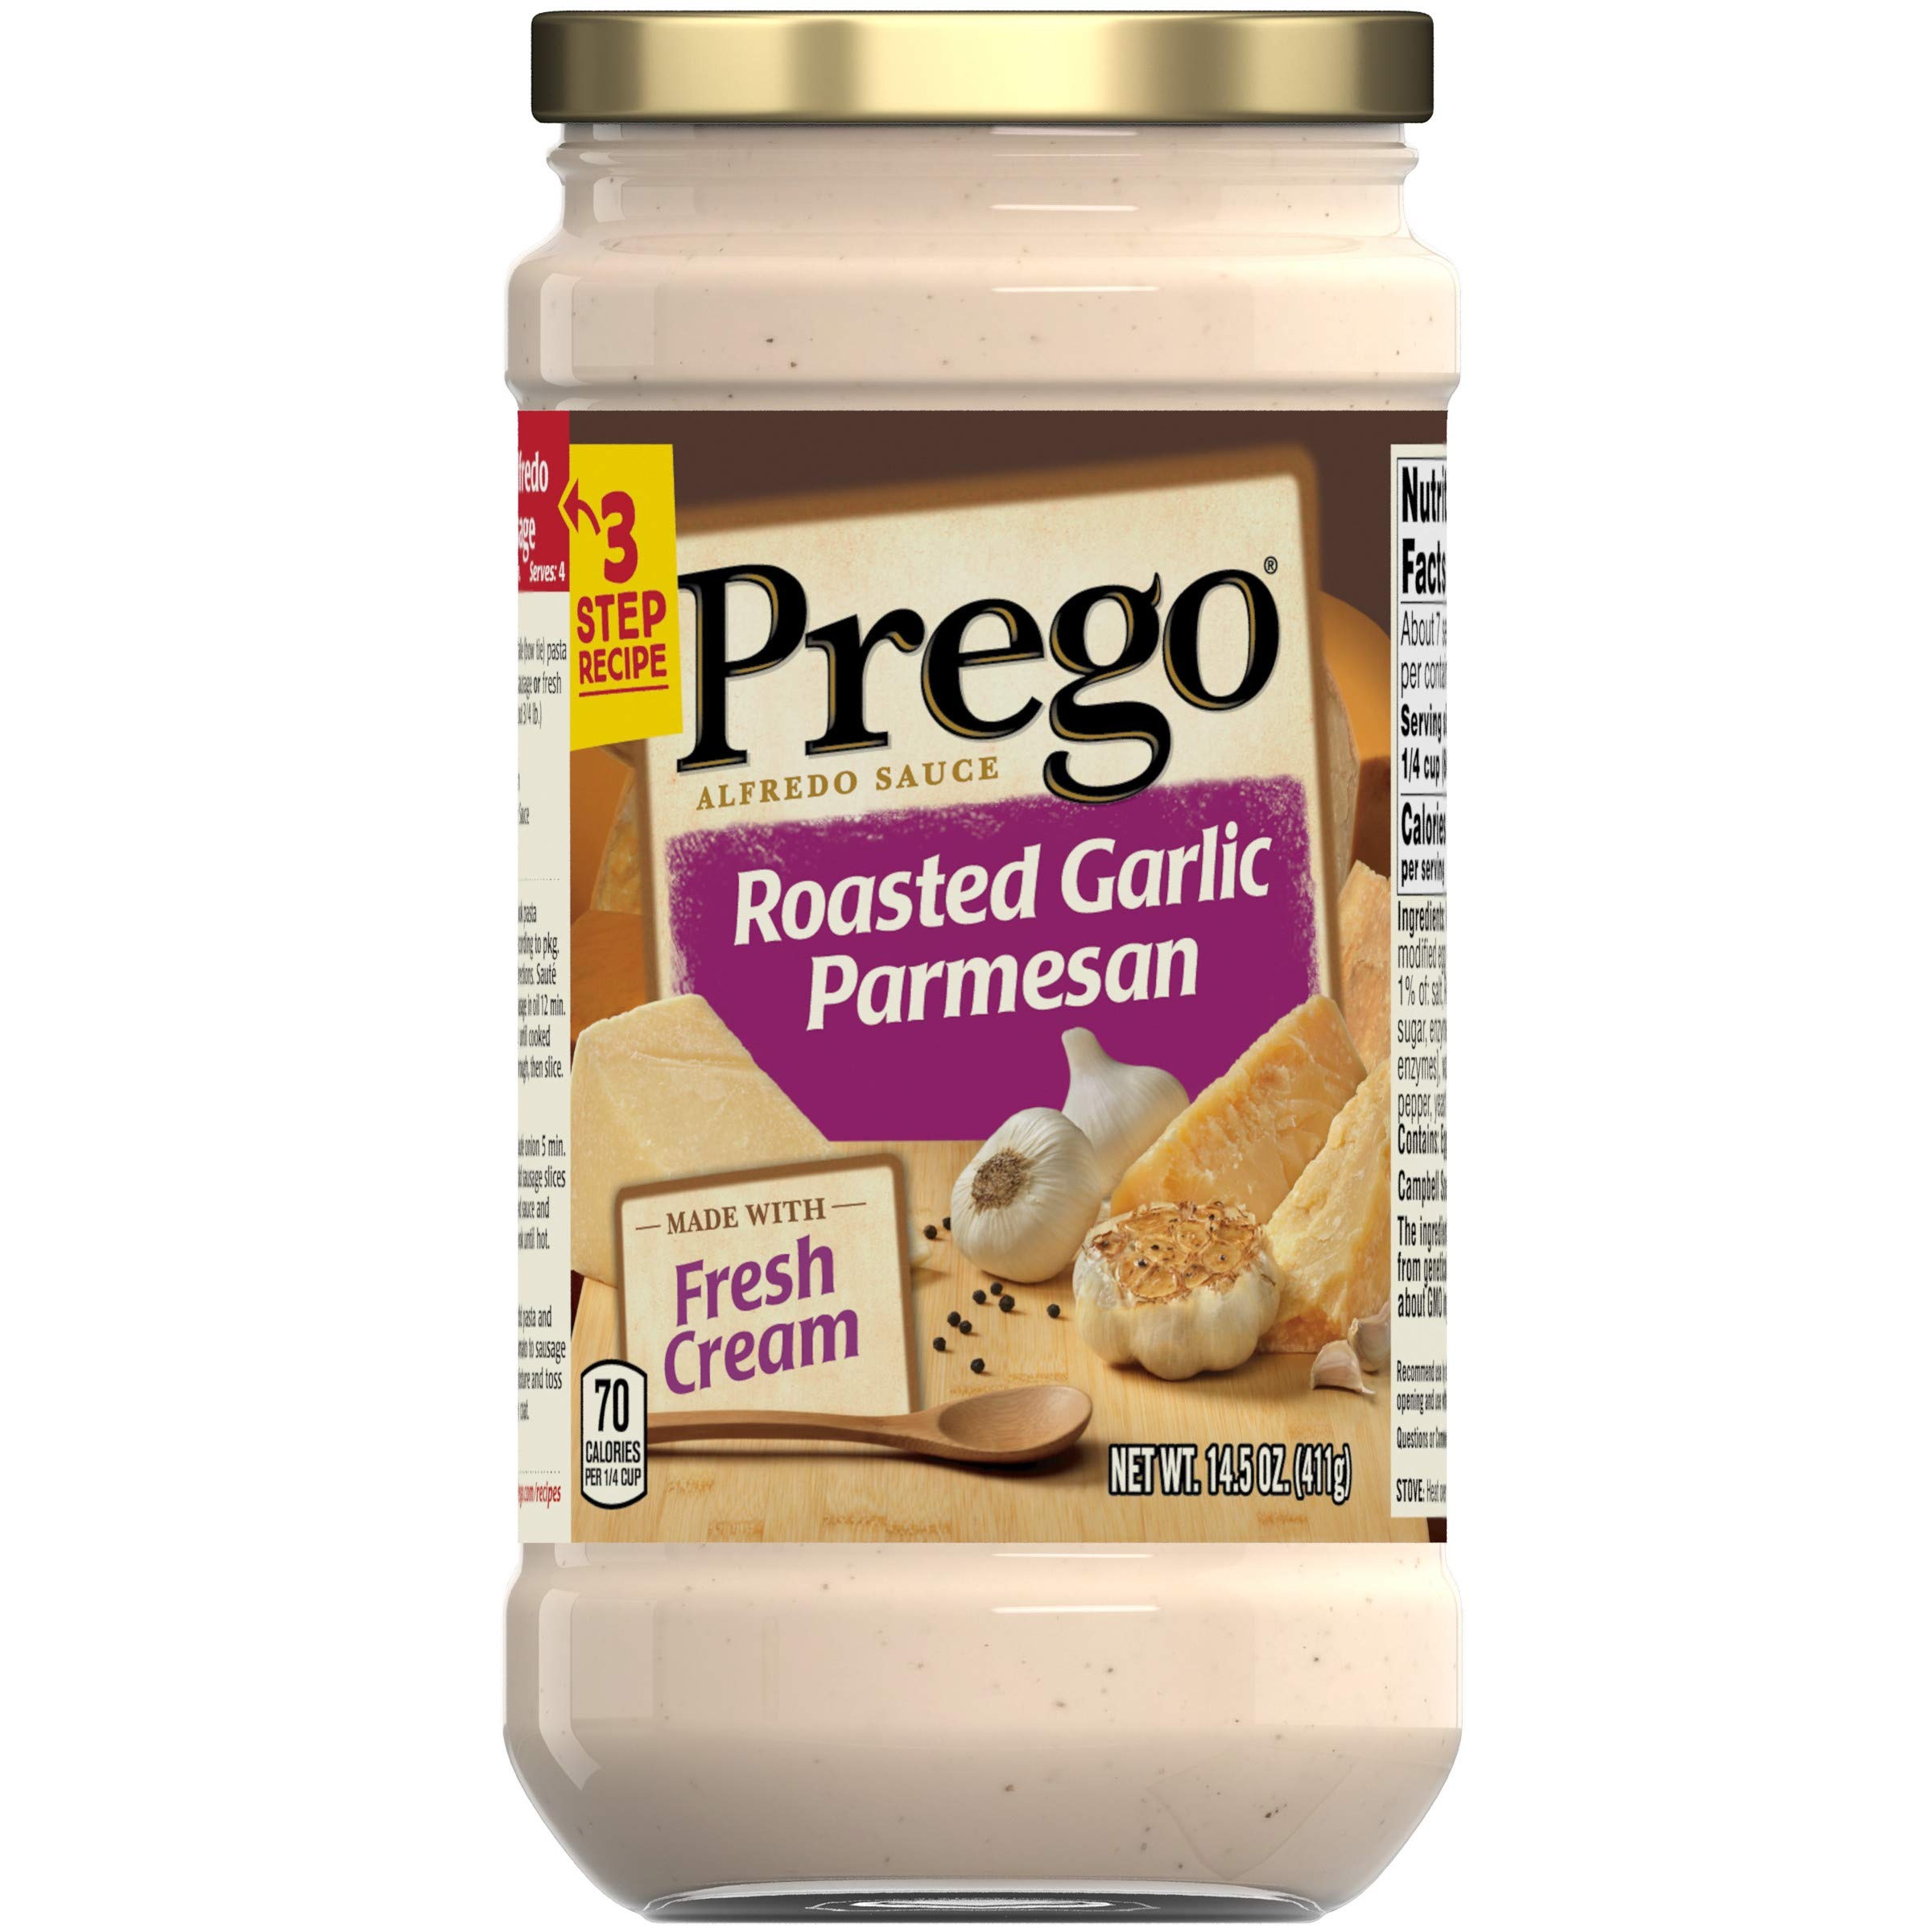
Item Name: Prego Pasta Sauce, Alfredo Sauce With Roasted Garlic and Parmesan Cheese, 14.5 Ounce Jar
Value: 14.5
Unit: Ounce

Price: 2.935